HMS Resolution (09)

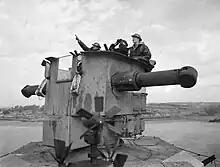
Sister ship "Revenge"s forward HACS Mk III director and its crew in 1940

"Resolution" was fitted with anti-torpedo bulges between late 1917 and May 1918. They were designed to reduce the effect of torpedo detonations and improve stability. They increased her beam by over 13 feet (4 m) to , her displacement to and reduced her draught to , all at deep load. They increased her metacentric height to . Later in 1918, a rangefinder was fitted in 'B' turret.